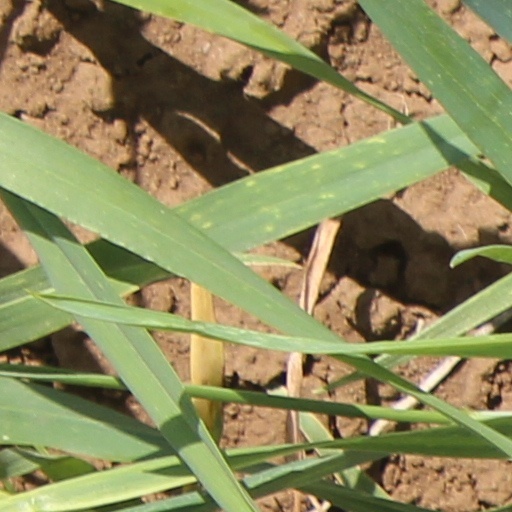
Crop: wheat